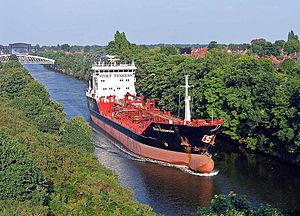
Le canal maritime de Manchester est un canal de navigation de 58 km situé au nord-ouest de l'Angleterre. Conçu pour donner à la ville de Manchester un accès direct à la mer d'Irlande, il est construit entre 1887 et 1894 pour un coût de 15 millions de livres sterling et il est alors le plus long canal navigable du monde.